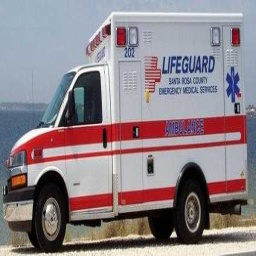
Label: ambulance